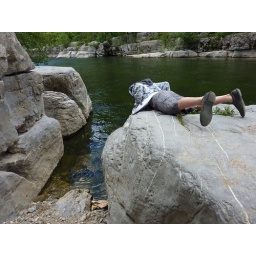
The lebaum river was very fun to swim in and to look at the fish under the water too!